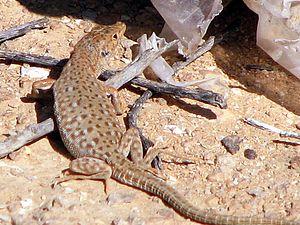
Mesalina guttulata est une espèce de sauriens de la famille des Lacertidae.
Mesalina est un genre de sauriens de la famille des Lacertidae.